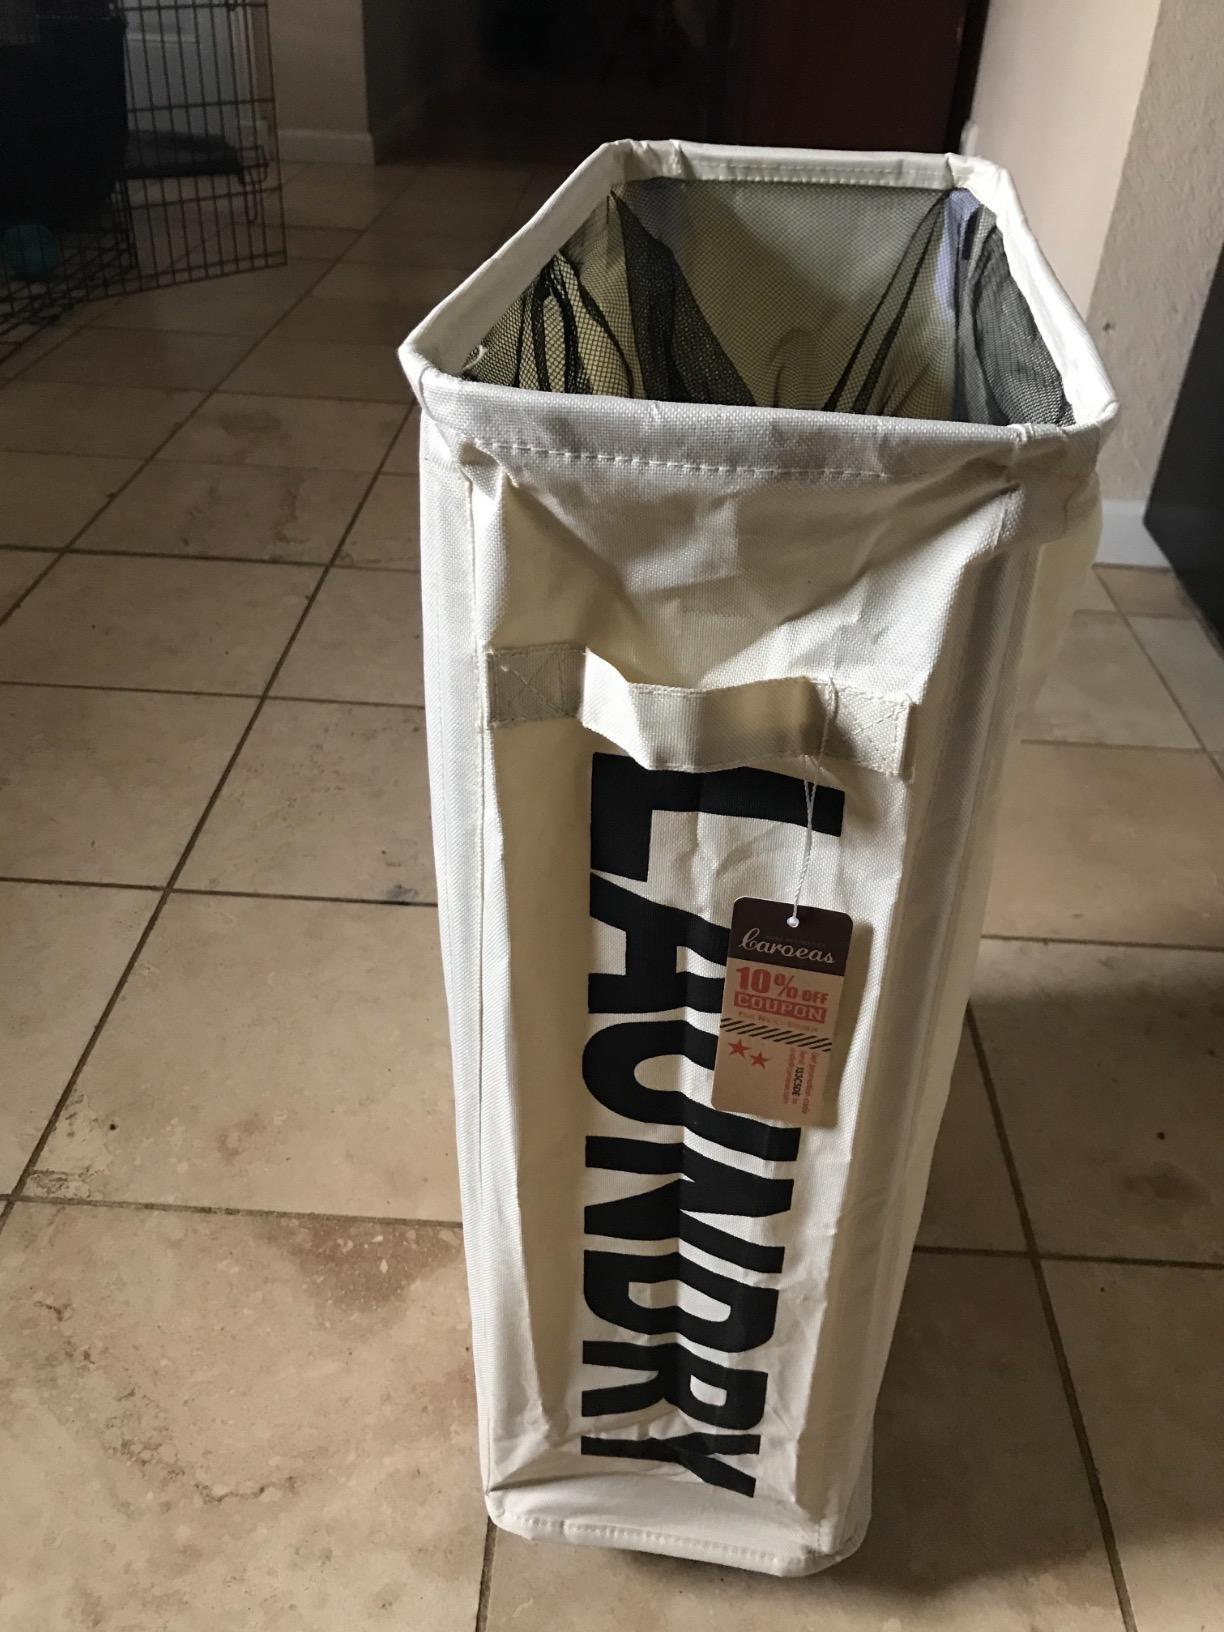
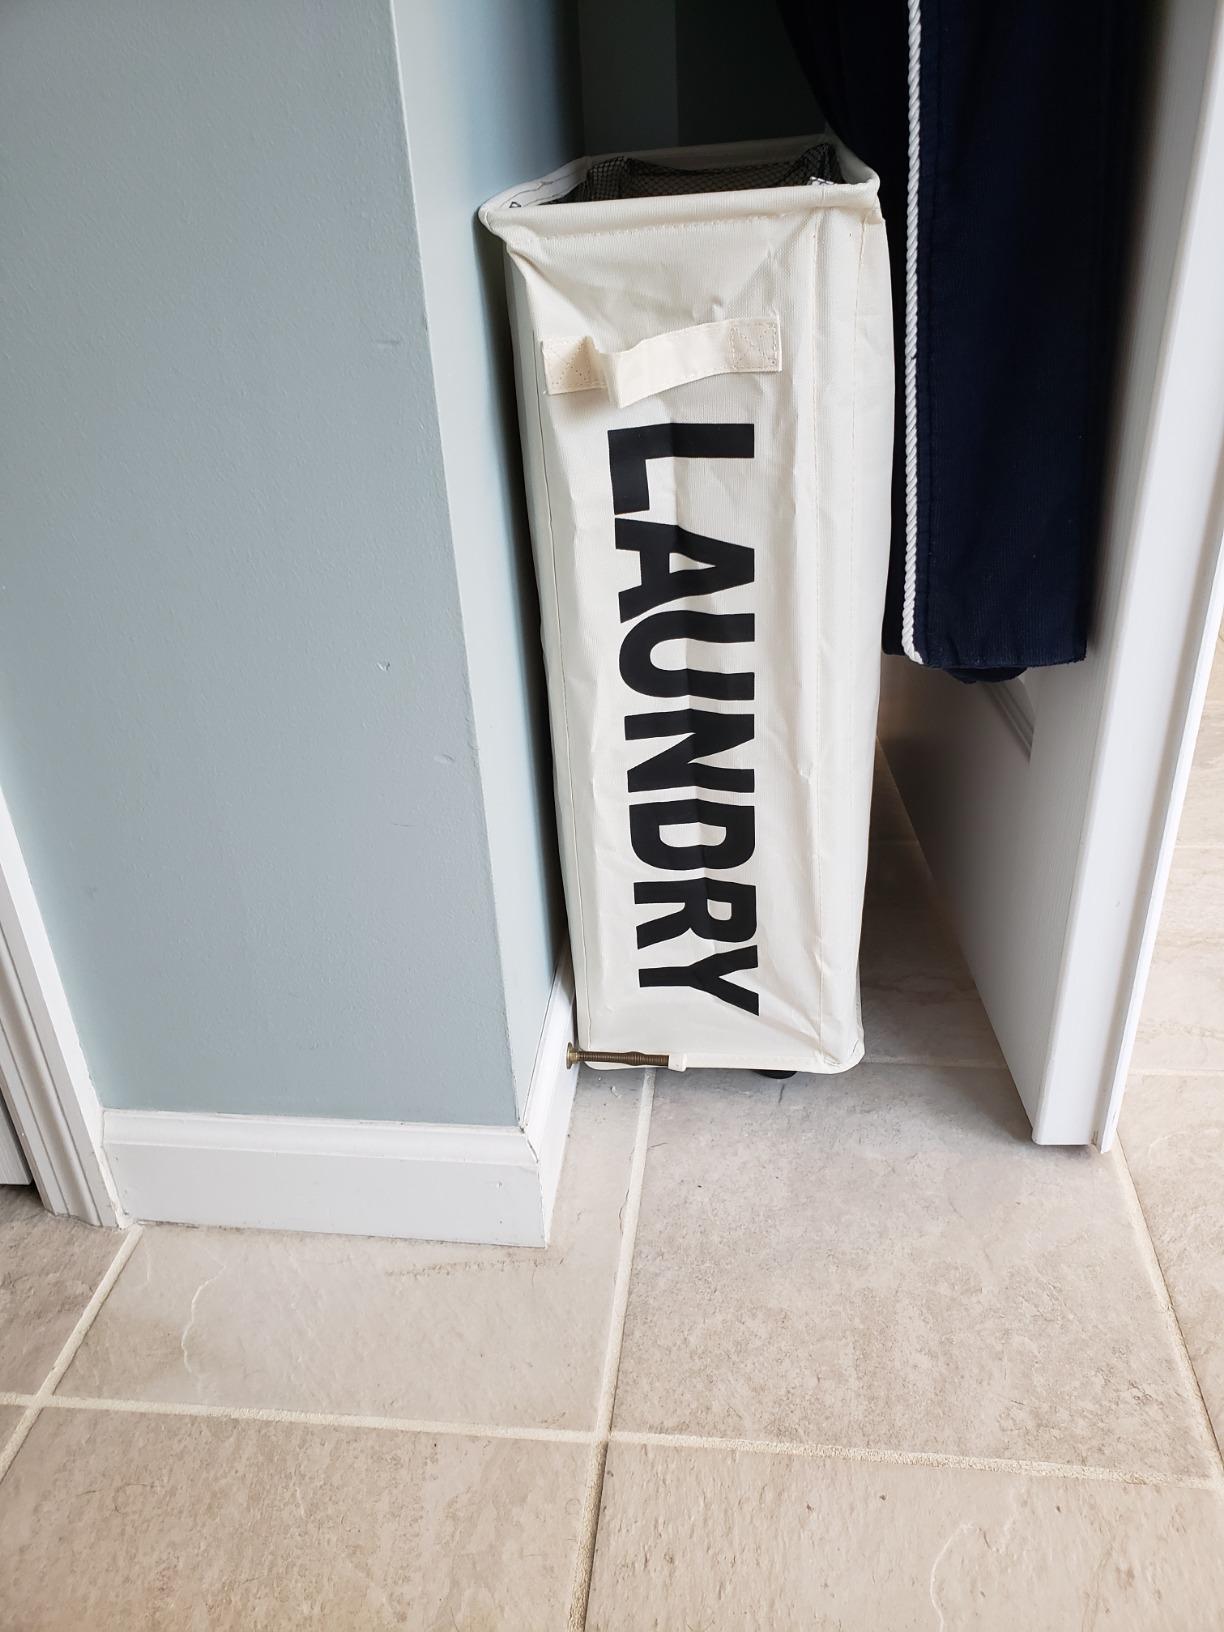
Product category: items_hamper
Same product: yes